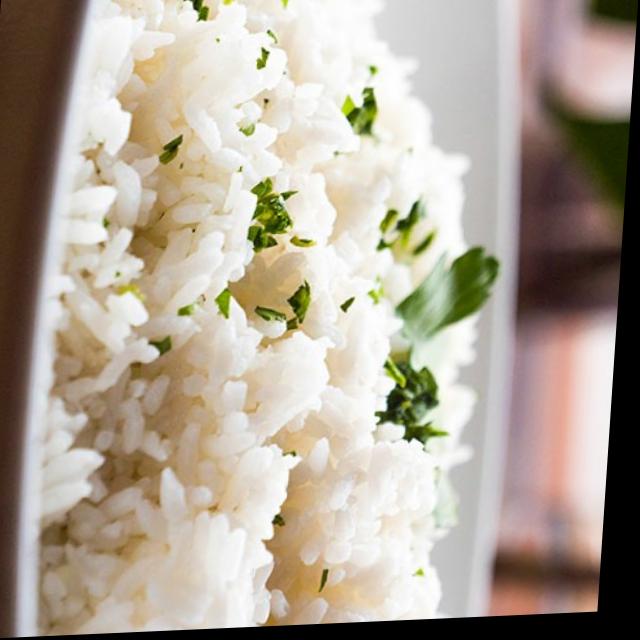
Dish: white_rice